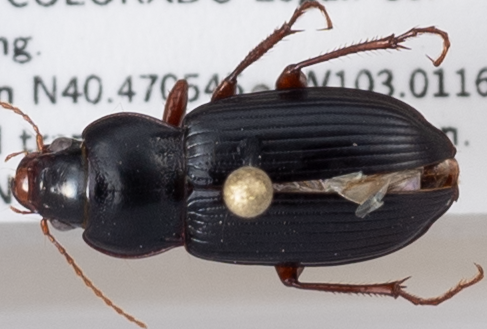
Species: Amara carinata
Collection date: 2019-09-18
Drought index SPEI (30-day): -0.26
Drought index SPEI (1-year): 0.454
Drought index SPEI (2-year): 0.8